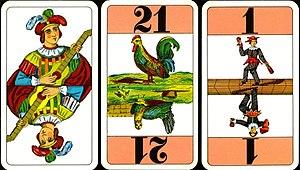
Le tarot est un jeu de cartes à jouer utilisé à partir du milieu du XVᵉ siècle dans diverses parties de l'Europe comme le jeu italien tarocchini, le tarot français et le Königrufen autrichien, dont beaucoup sont encore joués aujourd'hui. À la fin du XVIIIᵉ siècle, certains jeux de tarot ont commencé à être utilisés pour faire de la divination via la lecture de cartes de tarot et de cartomancie conduisant à des jeux personnalisés développés à des fins occultes.